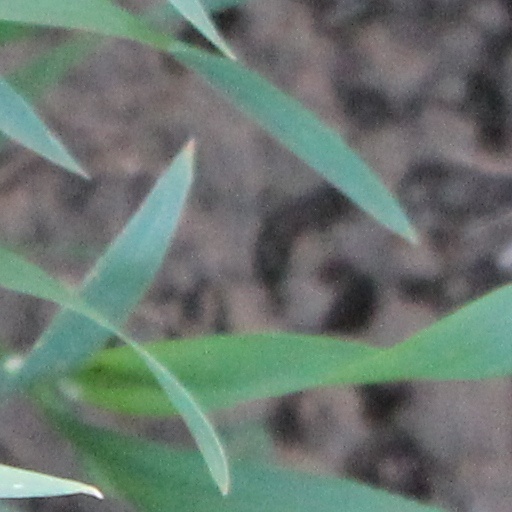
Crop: wheat